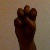
The image shows a hand gesture representing the letter 'E' in Indian Sign Language.